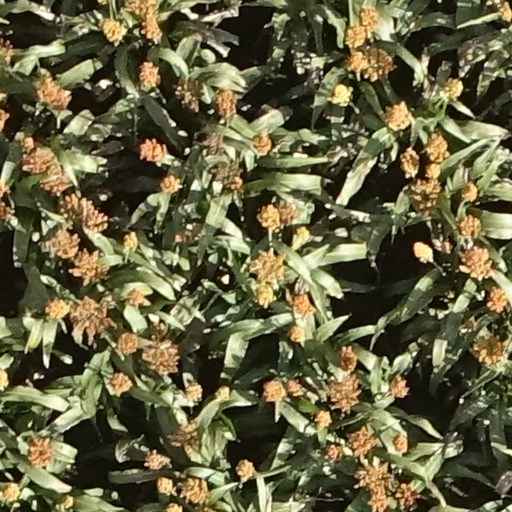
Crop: sorghum